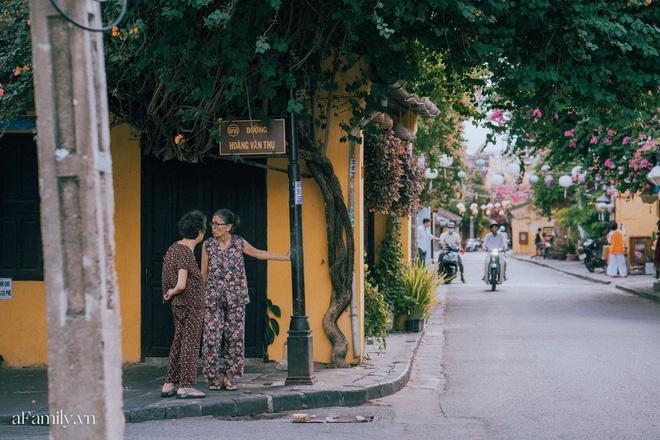
có một người đang chạy xe máy ở trên đường